Curtis Scaparrotti

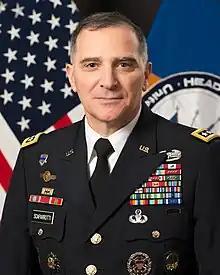
Official portrait, 2016

Curtis Michael "Mike" Scaparrotti (born 5 March 1956) is a retired United States Army four-star general who last served as the commander of United States European Command. He concurrently served as NATO's Supreme Allied Commander Europe. Scaparrotti previously served as the director of the Joint Staff. Prior to his tour with the Joint Staff, Scaparrotti served as commander, International Security Assistance Force Joint Command and deputy commander, U.S. Forces – Afghanistan, the commanding general of I Corps and Joint Base Lewis-McChord, and the commanding general of the 82nd Airborne Division.